Celandine (novel)

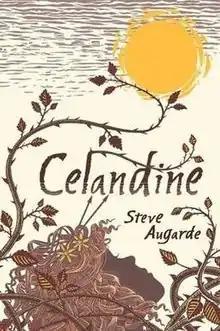
First edition cover

Celandine is a children's fantasy novel by Steve Augarde. It is the second book in the Touchstone Trilogy and was first published in 2006. "Celandine" is set ninety years before "The Various", the first book of the trilogy. It follows the adventures of Celandine (born 1901) in the years 1914–1915, at the onset of World War I. Having run away from her detested boarding school, Celandine is too afraid to go home in case she is sent back. As she seeks shelter in the Wild Wood near her home, little does she think she will encounter a world where loyalty and independence is fiercely guarded, and where danger lurks in the most unlikely of places. Celandine's troubled character finds both refuge and purpose among the secret tribes of little people that she alone believes in.